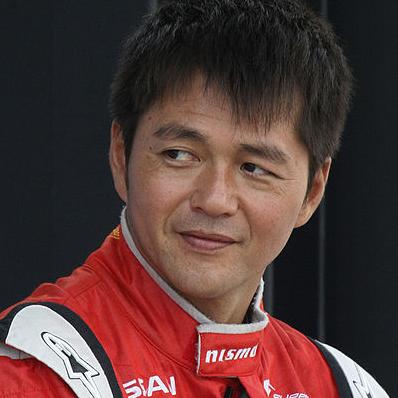
Age: 38